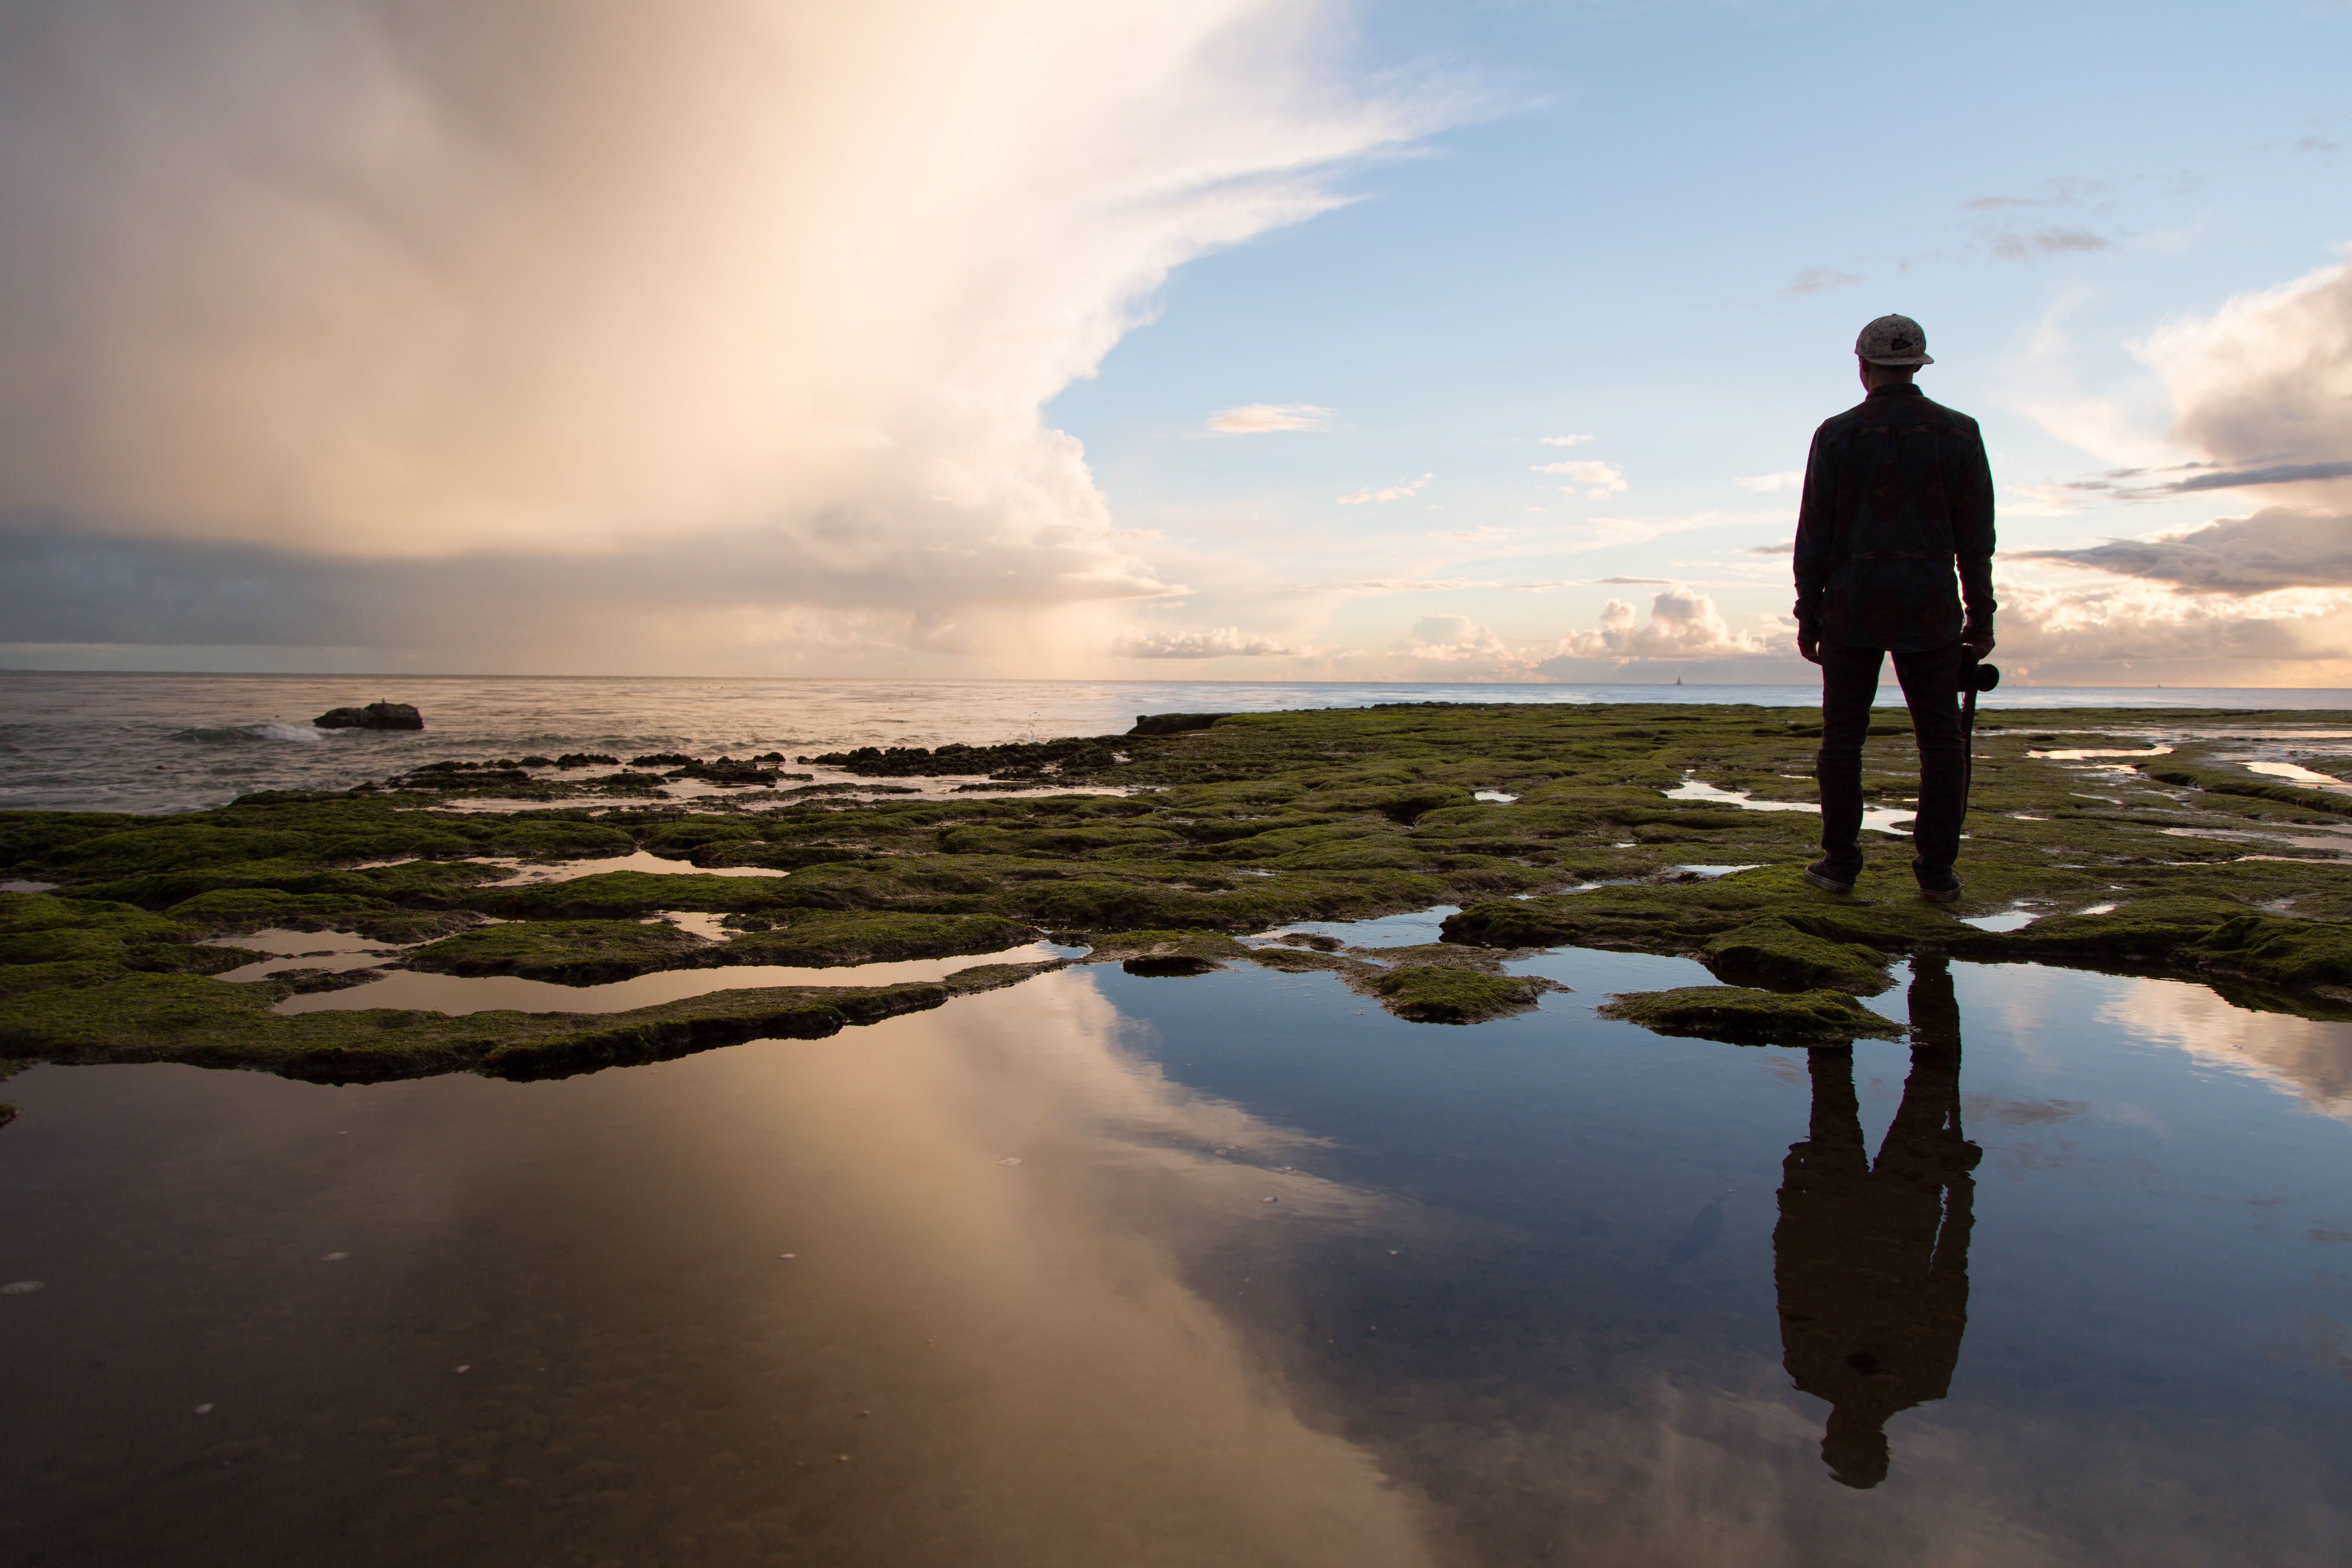
reflection, nature, sky, water, atmospheric phenomenon, cloud, water resources, sea, photography, shore, coast, calm, river, loch, horizon, ocean, wave, lake district, hill, lake